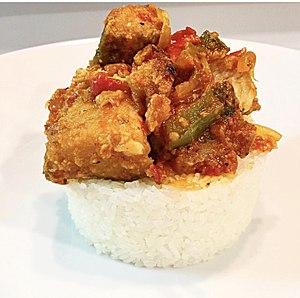
Saltfish - The Congolese way
La cuisine congolaise se réfère à la cuisine du Congo-Kinshasa et du Congo-Brazzaville. Bien que ce sont deux pays différents, il y a beaucoup de similarités dans leur gastronomie. Les deux Congo sont situés en Afrique Centrale. À cause de ceci, il y a beaucoup de diversité dans la cuisine congolaise. Il y a des mets congolais qui peuvent être retrouvés dans l'Afrique de l'Est, l'Afrique de l'Ouest et l'Afrique australe. Entre ces deux pays, il y a plus de 350 groupes ethniques, chacun avec ses propres habitudes culinaires. Le Congo a aussi été influencé par les cuisines belge, française, portugaise, à travers l'Empire Kongo, et arabe. L'influence arabe est concentrée dans les provinces à l'est à cause de l'histoire régionale de la traite arabe.